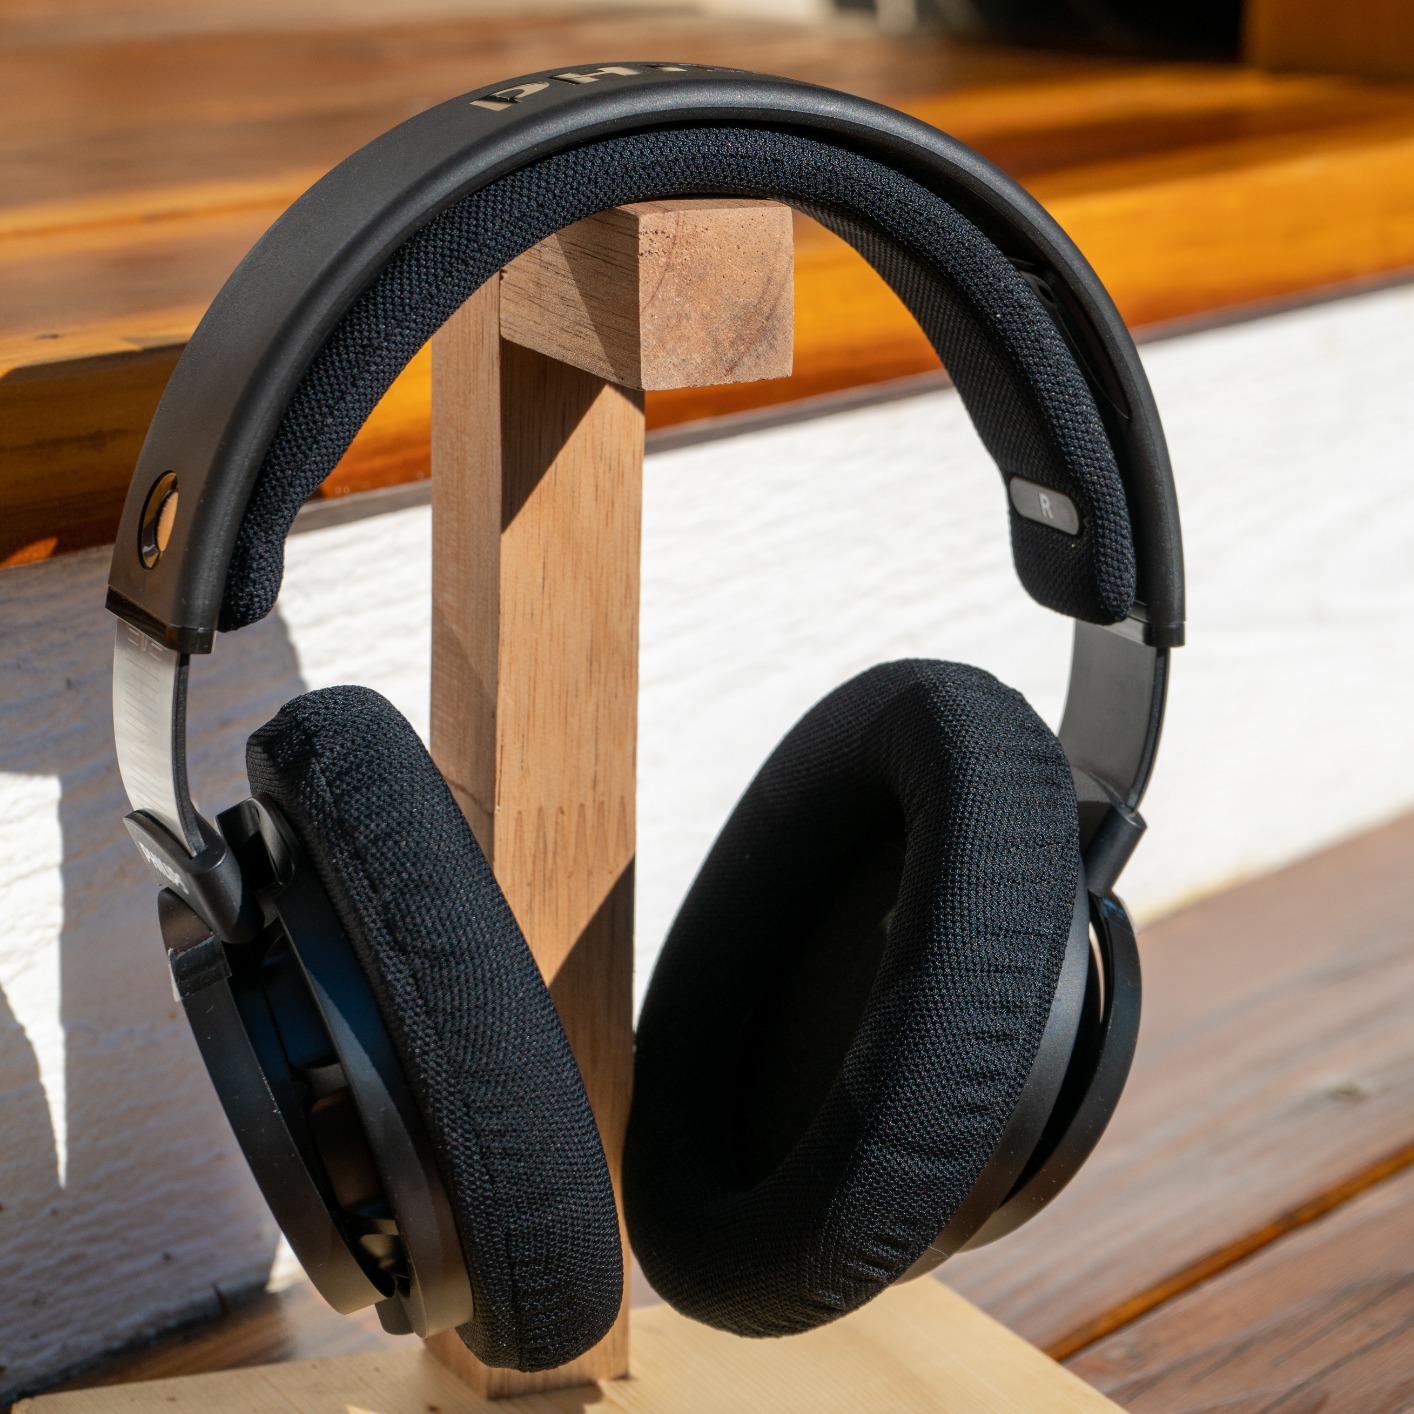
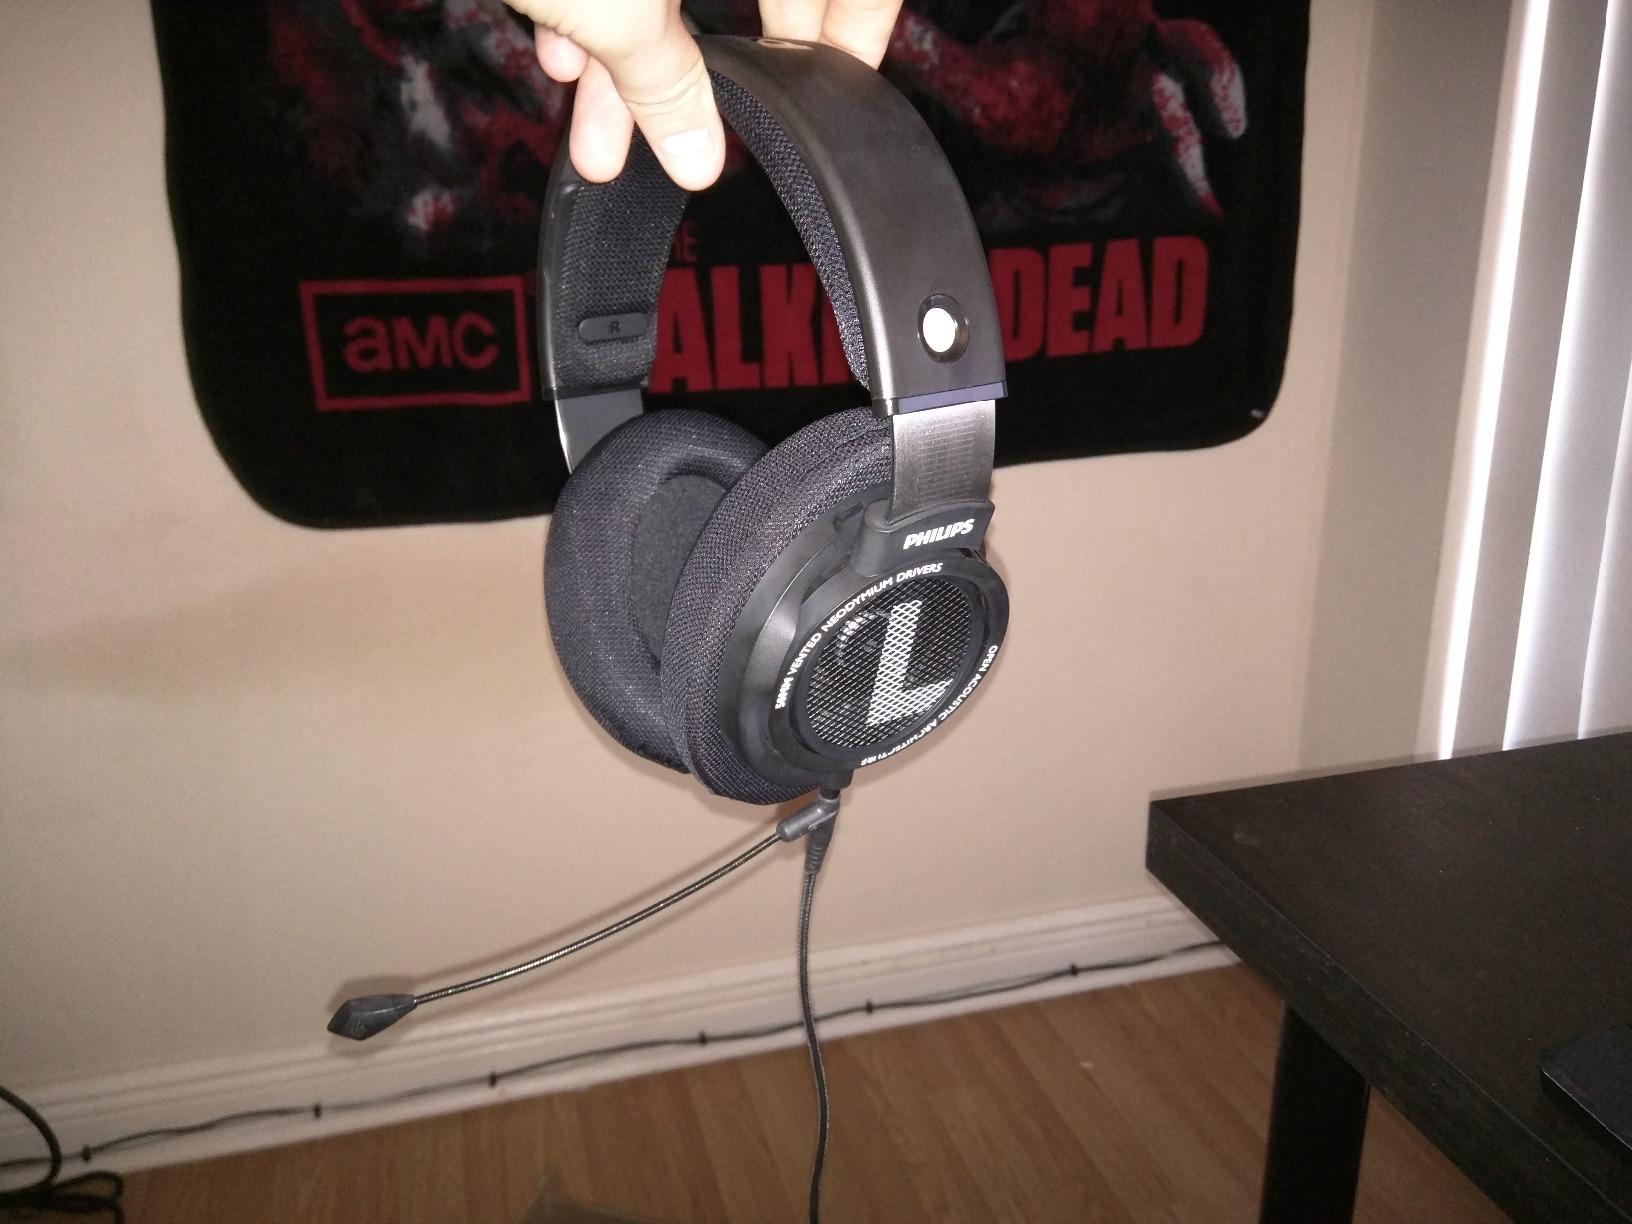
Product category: headphones
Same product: yes